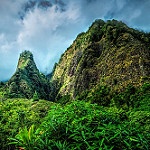
Label: mountain